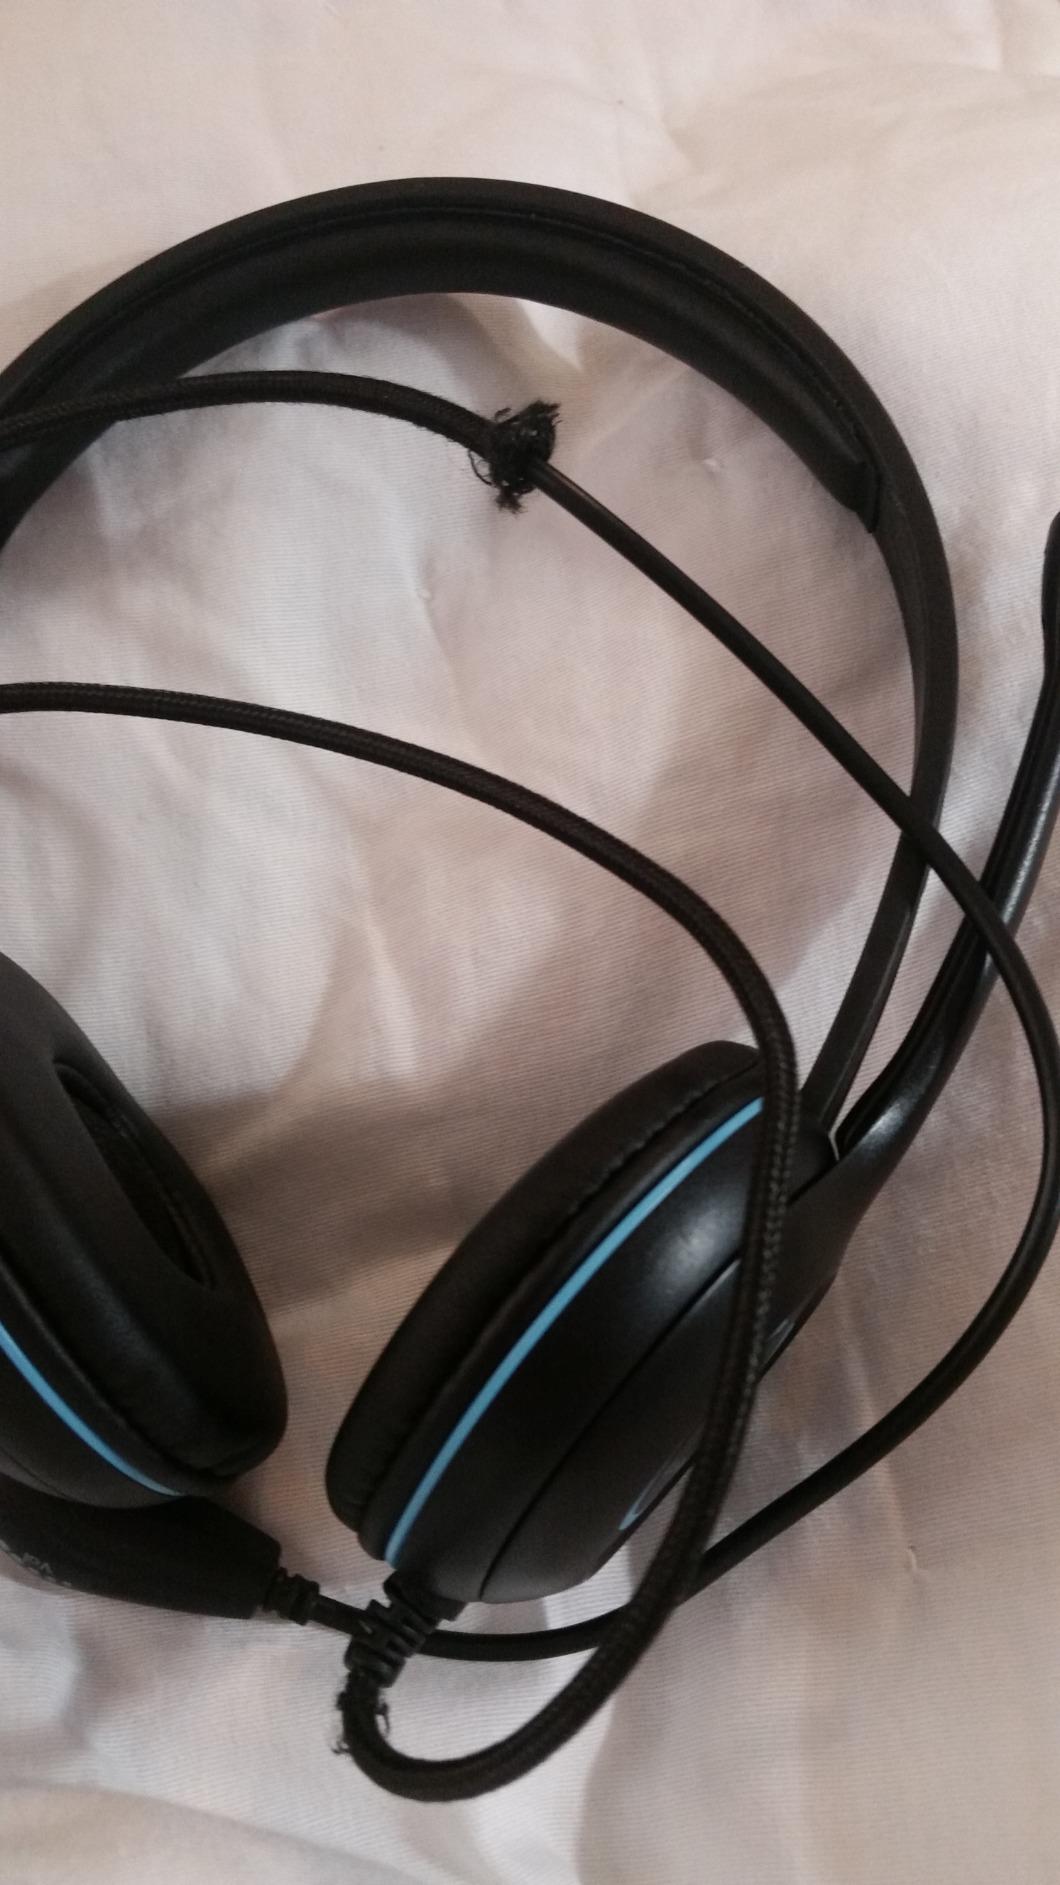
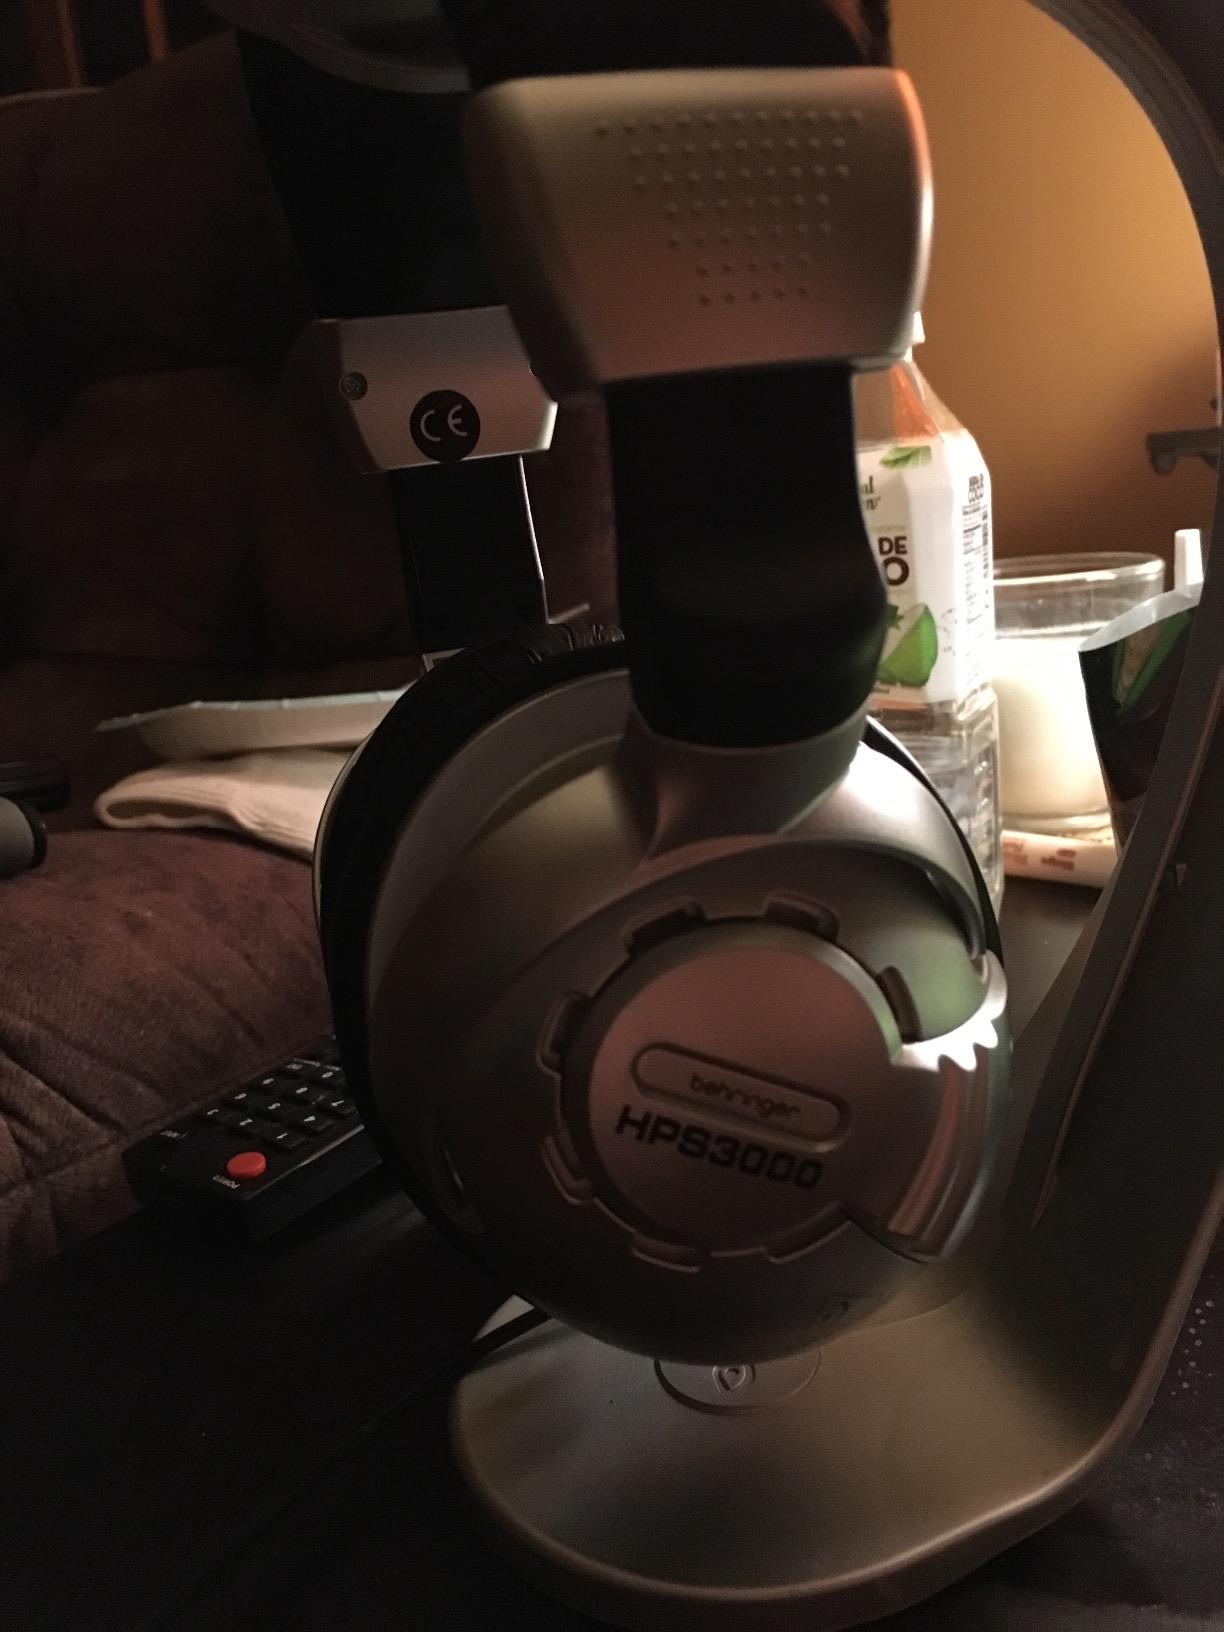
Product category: headphones
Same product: no